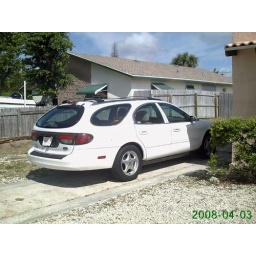
Pictures of our new house in Sunny Florida and my new car (6)